Deranged (2012 film)

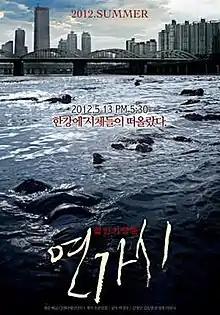
Promotional poster for "Deranged"

Deranged is a 2012 South Korean medical disaster thriller film starring Kim Myung-min, Kim Dong-wan, Moon Jeong-hee and Lee Hanee. It is Korea's first medical thriller on an infectious disease epidemic (another related film, "Flu", was released the next year in 2013). The film was directed by Park Jung-woo and produced by Lim Ji-young and Oz One Film. Distributed by CJ E&M, the film was released on July 5, 2012, and runs at 109 minutes.